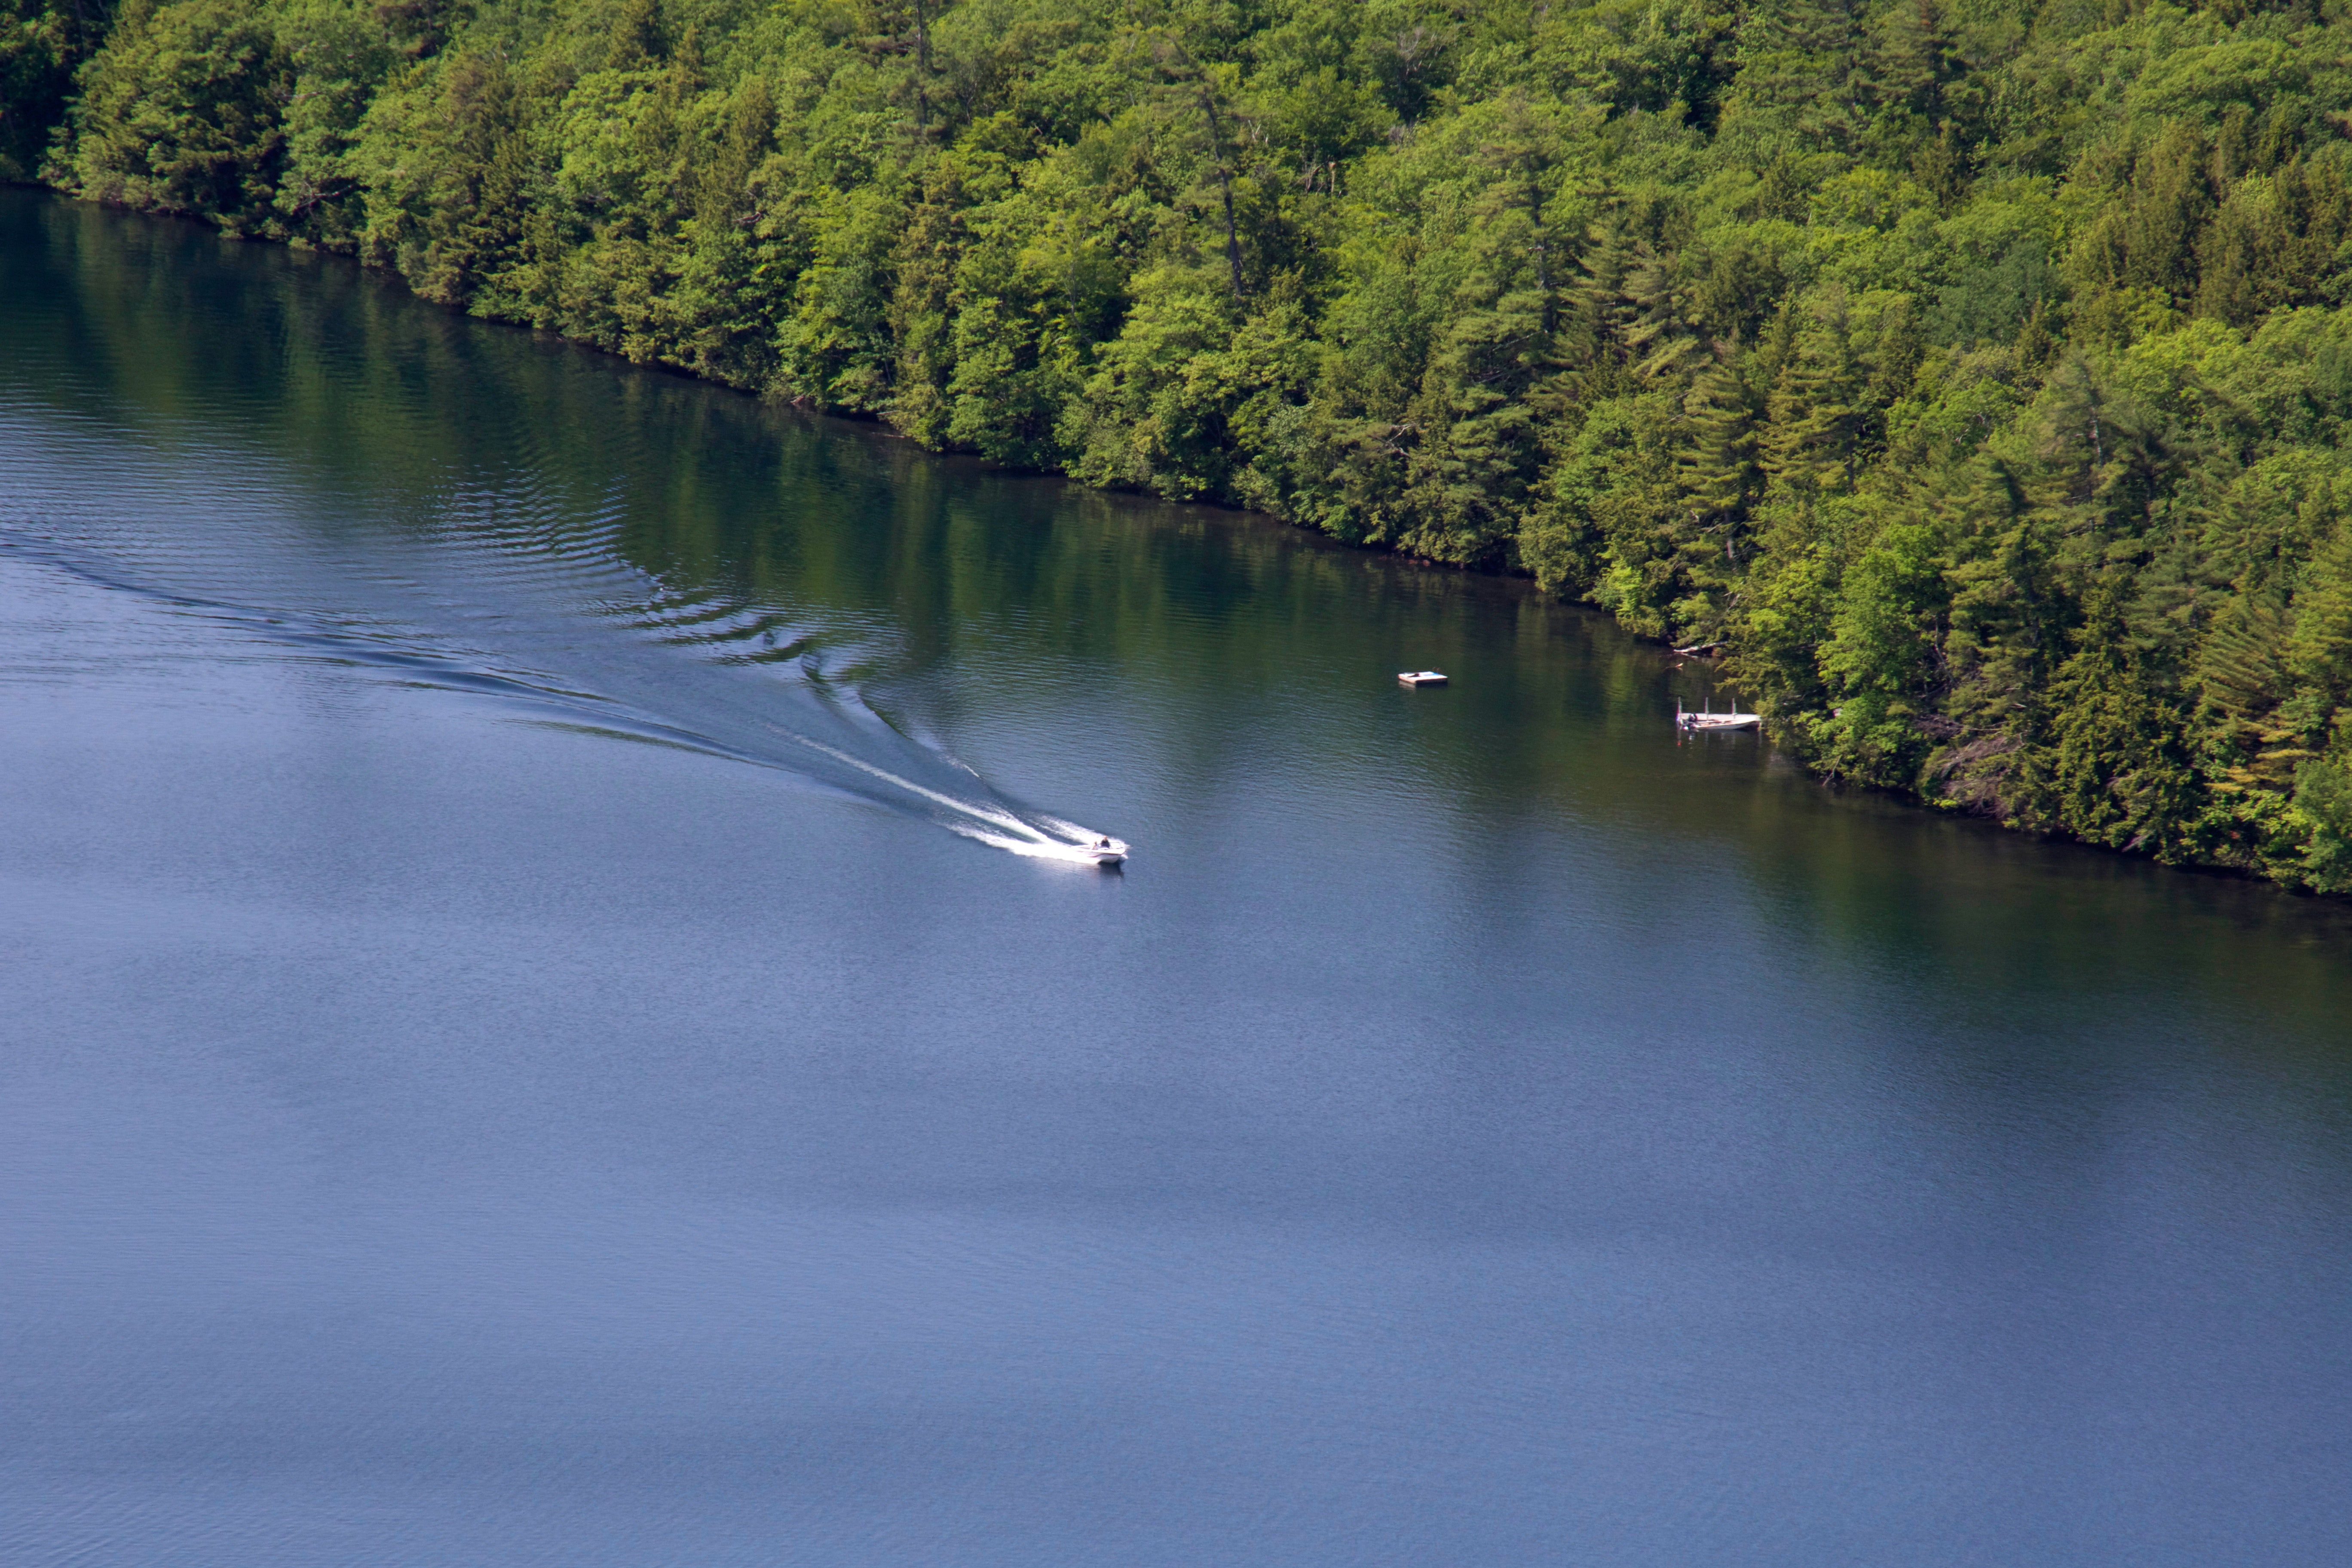
water, water resources, nature, lake, reflection, river, reservoir, nature reserve, loch, waterway, sky, tree, watercourse, bank, sound, inlet, lake district, calm, channel, forest, tarn, pond, bird, fjord